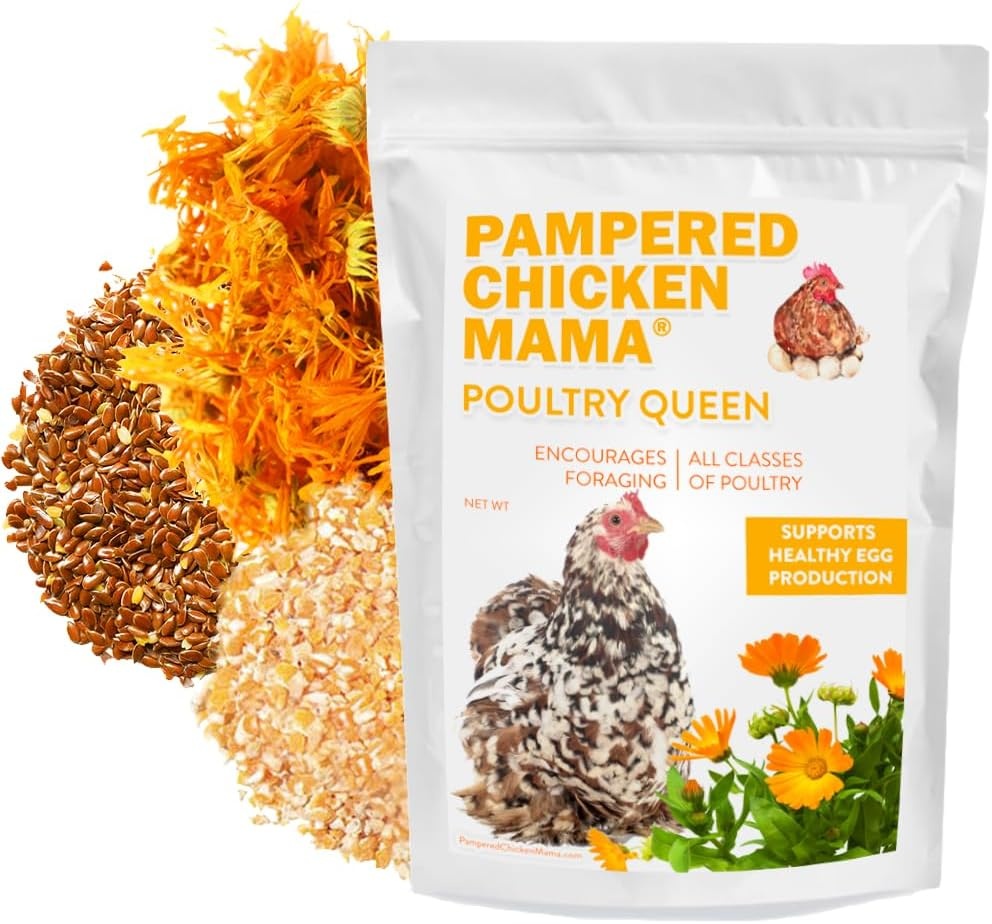
Pampered Chicken Mama Non-GMO Mealworm, Corn, Flax, & Herb Treat (10 Pounds) for Backyard Chickens, Healthy Layer Feed & Supplies for Pet Chickens Poultry Queen Treat for Hens
Overview Brand : Pampered Chicken Mama Flavor : Chicken, Duck Age Range (Description) : All Life Stages Item Form : Frozen, Seeds Special Ingredients : Mealworms, non-GMO corn, non-GMO flax, calendula, oregano, basil About this item Yummy Egg Layer Feed Treat: Lots of protein & omega-6 fats for great feathers and eggs! Perfect for backyard chickens who love herbs! Pampered Chicken Mama’s Poultry Queen Treat with Mealworms, Non-GMO Corn, Non-GMO Flax, and Herbs is perfect for backyard chickens who love herbs! Non-Gmo & All Natural: A unique blend of nesting herbs for chickens including freeze dried insects and mealworms, along with nourishing herbs and flowers for backyard chickens. A soy free blend of coop nesting herbs your poultry will love! Chickens Love It! Laying hens love picking at the dried flowers and non-gmo corn and go crazy over the dried bugs! You'll also hear your pet chickens clucking for joy in their coops over the soothing nesting herbs, including calendula, oregano, and basil. Great duck feed too! Locally Sourced & Sustainably Farmed: Ingredients: Non-gmo corn, dried black solder fly larvae (USA sourced), oregano (for flavor), calendula (for flavor), Non-gmo flax seed.
Brand: PamperedChickenMama
Category: Animals & Pet Supplies > Pet Supplies > Bird Supplies > Bird Treats